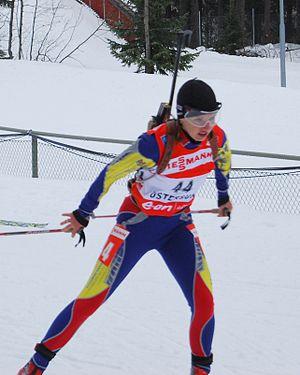
Natalia Viktorovna Levtchenkova, née le 30 juillet 1977 à Smolensk en Union soviétique, est une biathlète moldave d'origine russe.